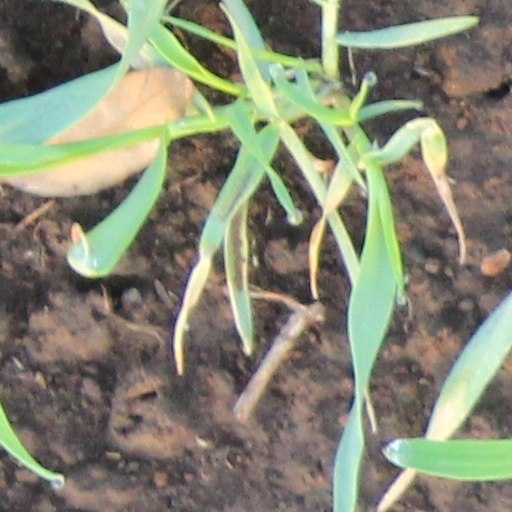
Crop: wheat